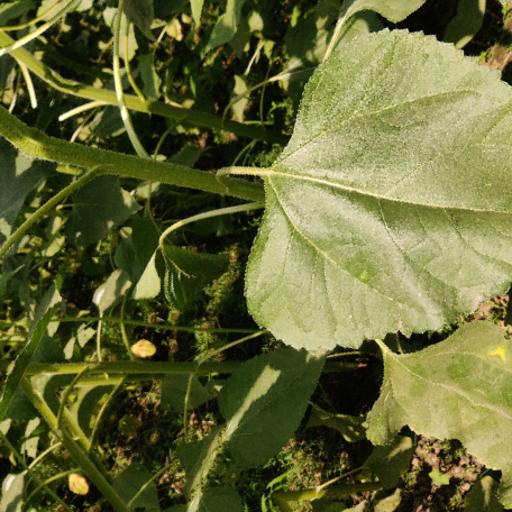
Label: Fresh_leaf